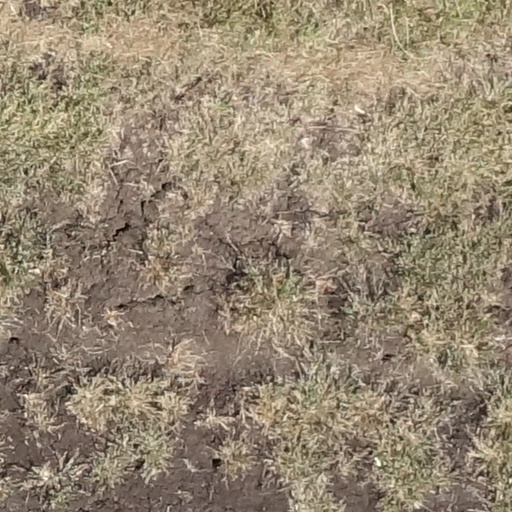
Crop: sorghum